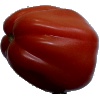
Label: tomato_heart